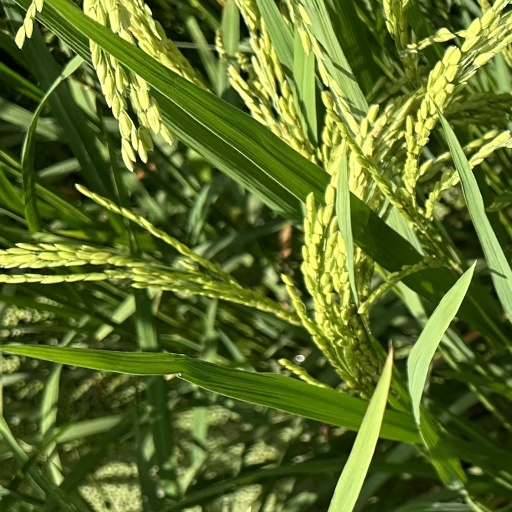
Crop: rice